Battle of La Malmaison

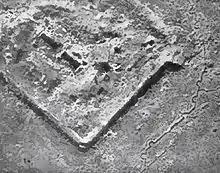

From May there were many local actions on the Chemin-des-Dames ridge. On 23 May, a German assault on the Vauclerc Plateau was defeated and on 24 May, a second attack was driven back in confusion. During the night, the French took the wood south-east of Chevreux and almost annihilated two German battalions. On 25 May, three German columns attacked a salient north-west of Bray-en-Laonnois and gained a footing in the French first trench, before being forced out by a counter-attack. On 26 May, German attacks on salients east and west of Cerny were repulsed and from 26 to 27 May, German attacks between Vauxaillon and Laffaux Mill were defeated. Two attacks on 28 May at Hurtebise, were stopped by French artillery and on the night of German attacks west of Cerny also failed. On the morning of 1 June, after an extensive bombardment, German troops took some trenches north of Laffaux Mill and were then pushed out by a counter-attack in the afternoon.